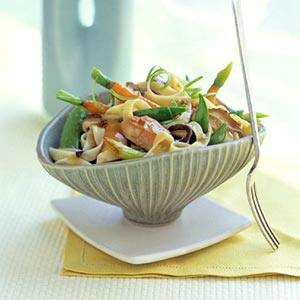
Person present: No